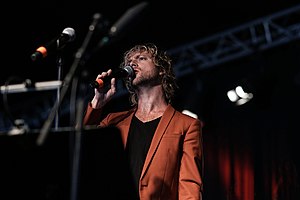
Mads Mathias
Mads Mathias, Aarhus Jazz Festival 2018